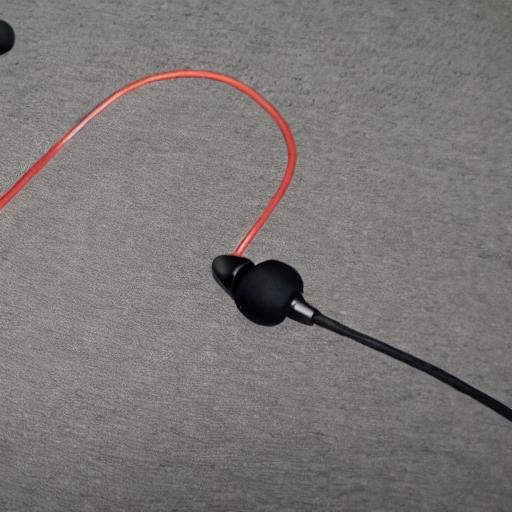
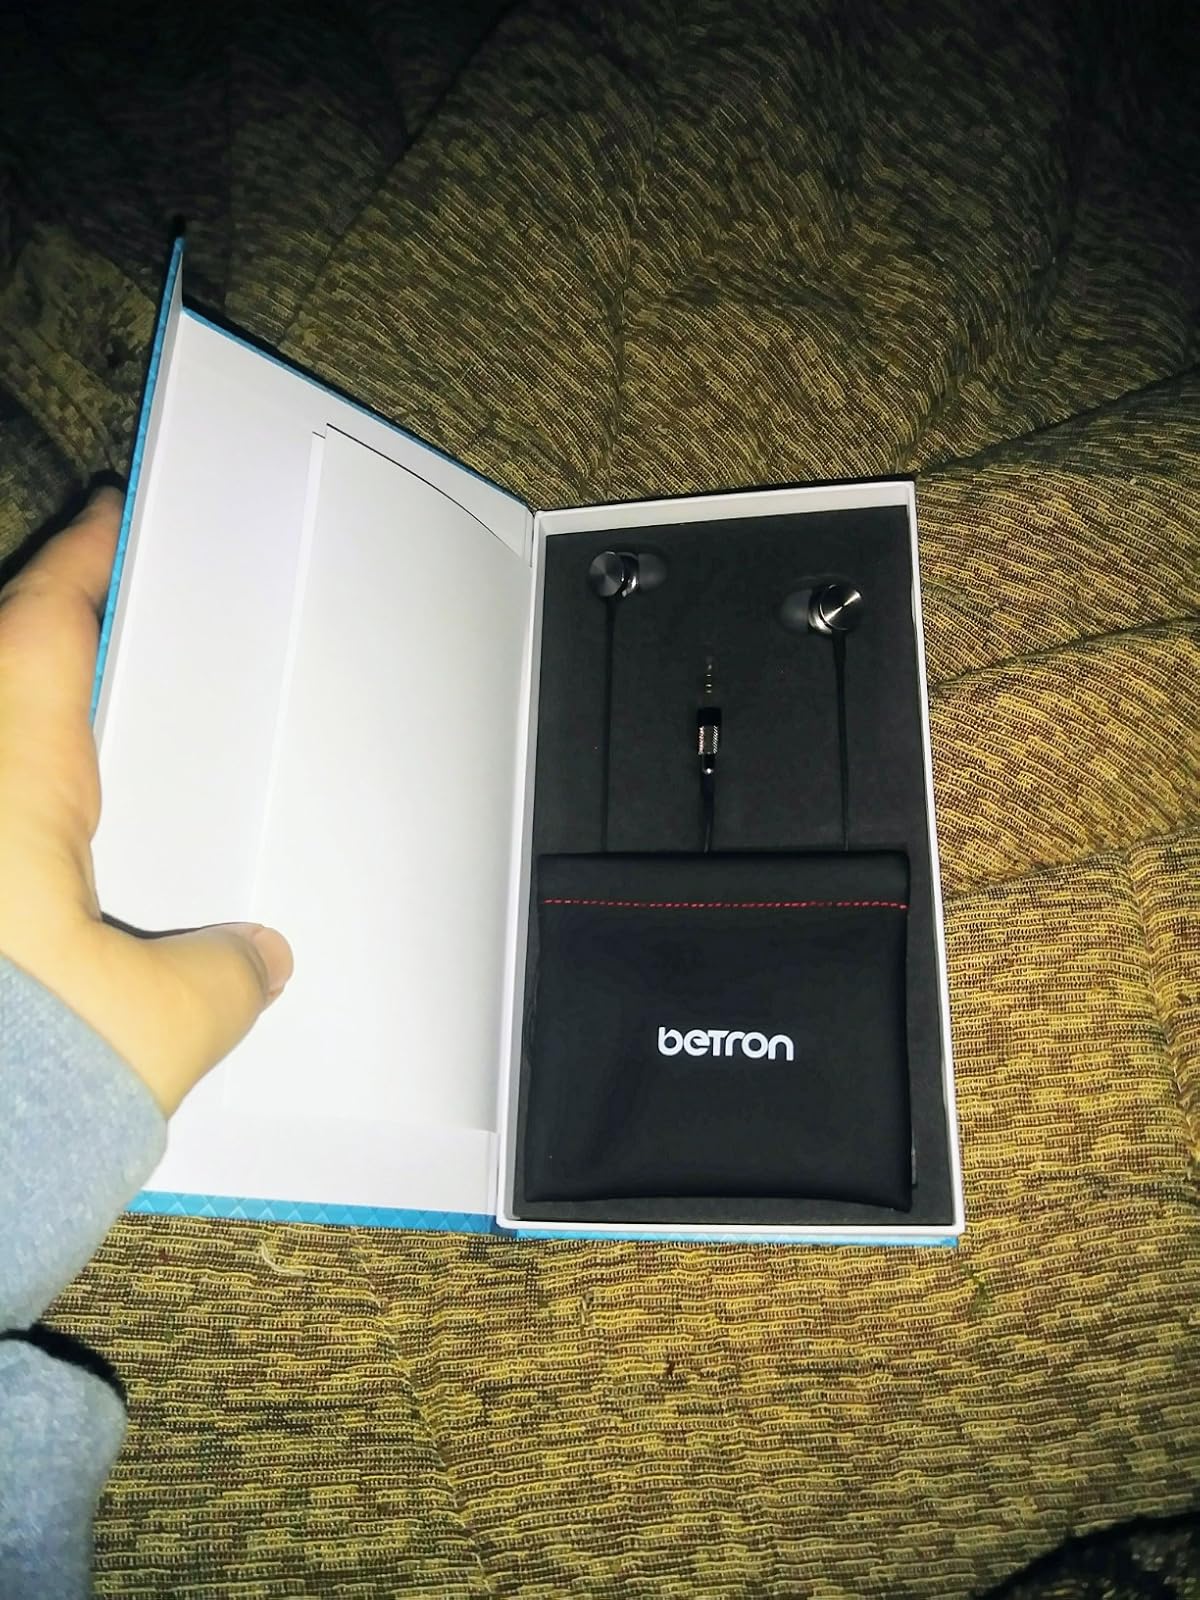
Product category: headphones
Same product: no